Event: Hurricane Matthew
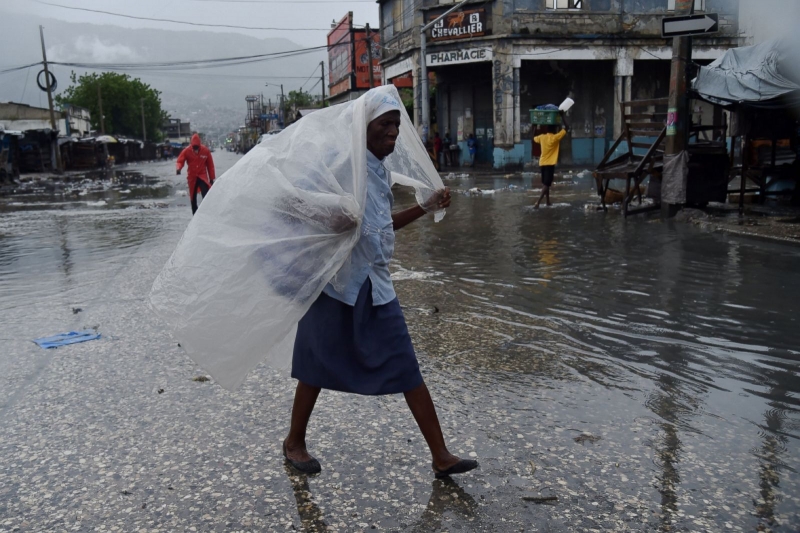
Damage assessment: damage